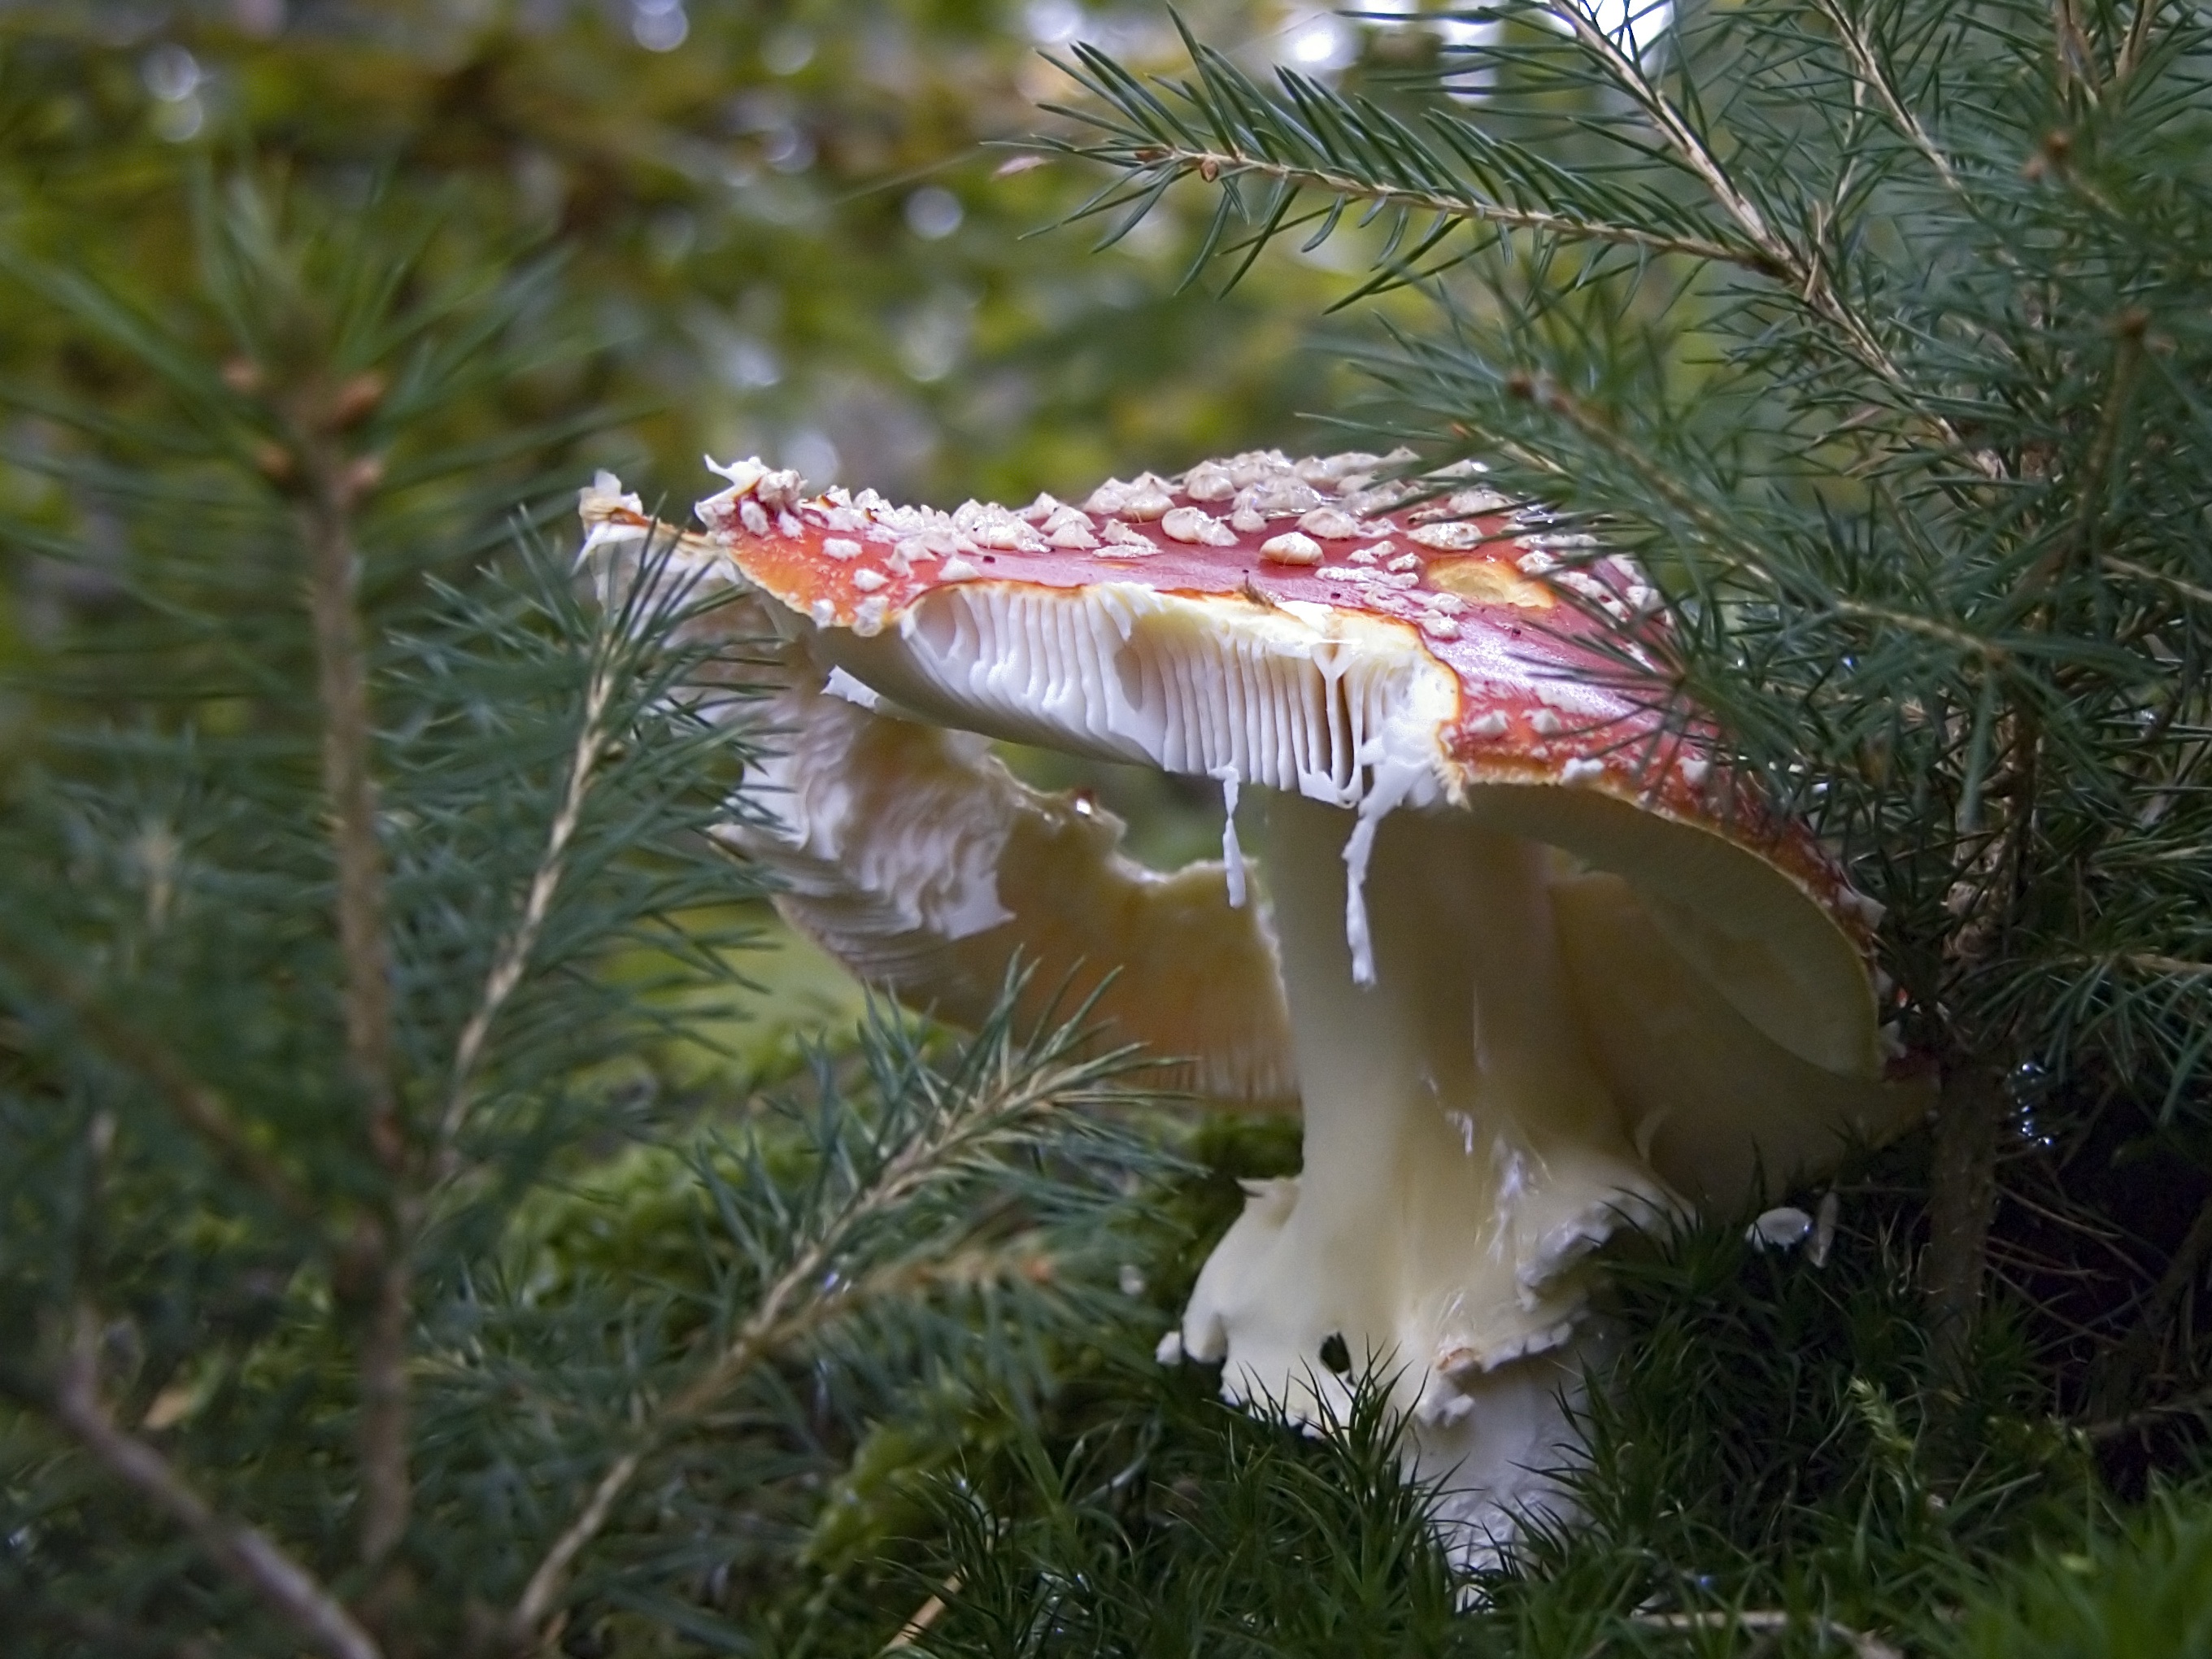
tree, nature, forest, plant, leaf, flower, wild, autumn, botany, mushroom, flora, fauna, fungus, poison, amanita, amanita muscaria, muscaria, macro photography, poisonous, oyster mushroom, edible mushroom, woody plant, medicinal mushroom